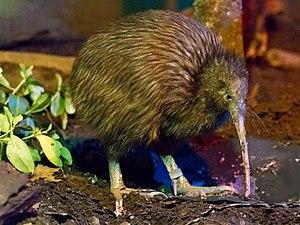
Les Apterygiformes sont un ordre d'oiseaux terrestres incapables de voler, les kiwis. Cet ordre n'est constitué que de la seule famille des Apterygidae, du seul genre Apteryx et de cinq espèces. Celles-ci sont endémiques de la Nouvelle-Zélande. Ce sont des oiseaux nocturnes appartenant aux espèces menacées. Un fruit, le kiwi, porte leur nom.
Le Kiwi de Mantell est une espèce d'oiseaux incapables de voler de la famille des Apterygidae. C'est l'espèce de kiwi la plus répandue de Nouvelle Zélande, avec environ 25 000 individus. L'espèce a fait preuve d'une remarquable capacité d'adaptation et vit désormais dans des habitats qui ne sont pas ceux d'origine.